Short Cromarty

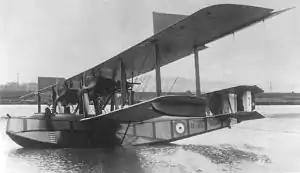
Prototype (N120)

The Short N.3 Cromarty was a prototype British twin-engined biplane flying boat, designed towards the end of the First World War. Only a single example was built, which first flew in 1921 and was wrecked in 1922.